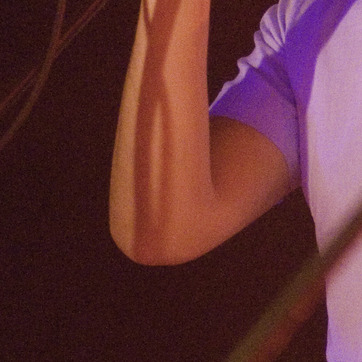
Material: skin